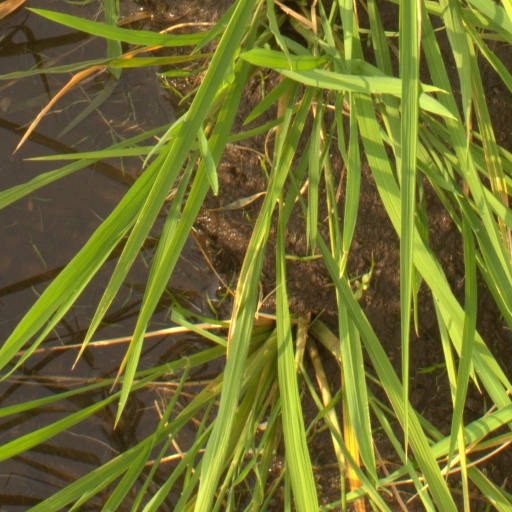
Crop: rice